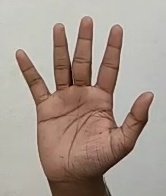
ASL sign: 5